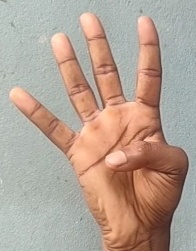
ASL sign: 4